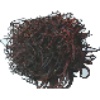
Label: Rambutan 1